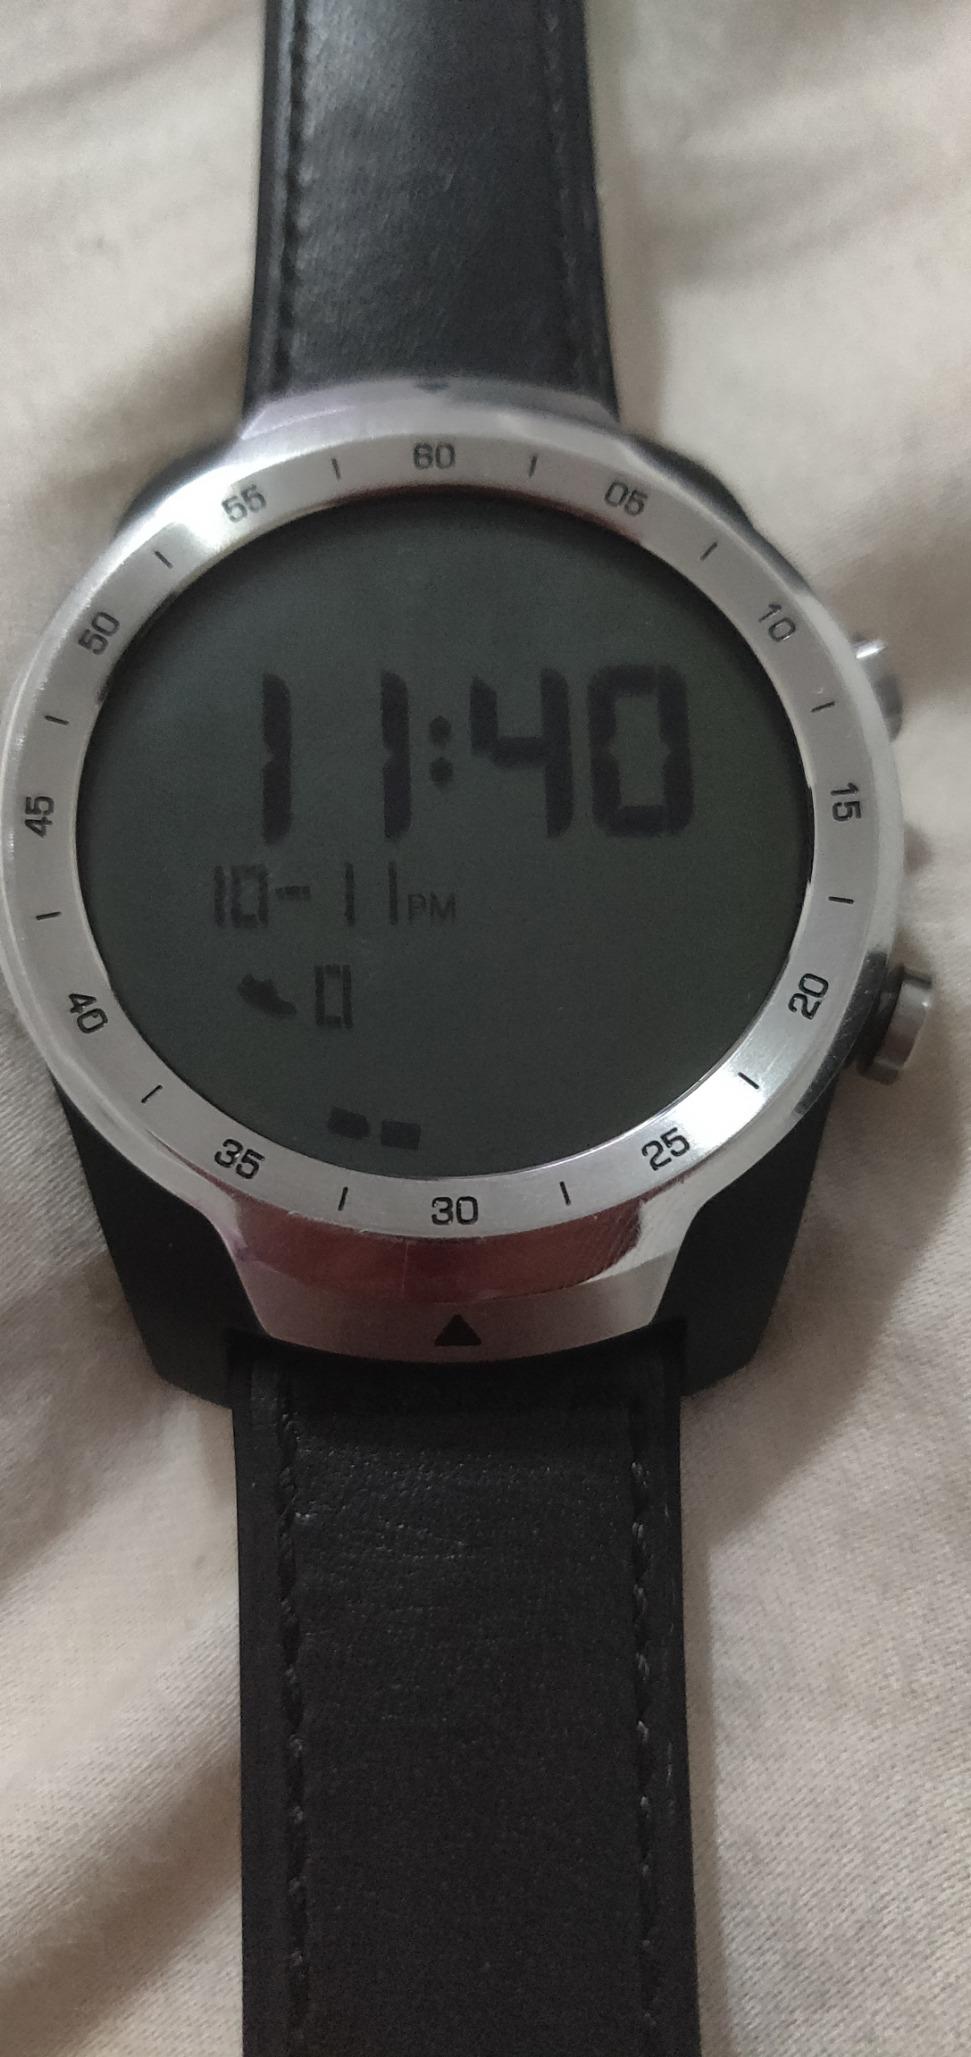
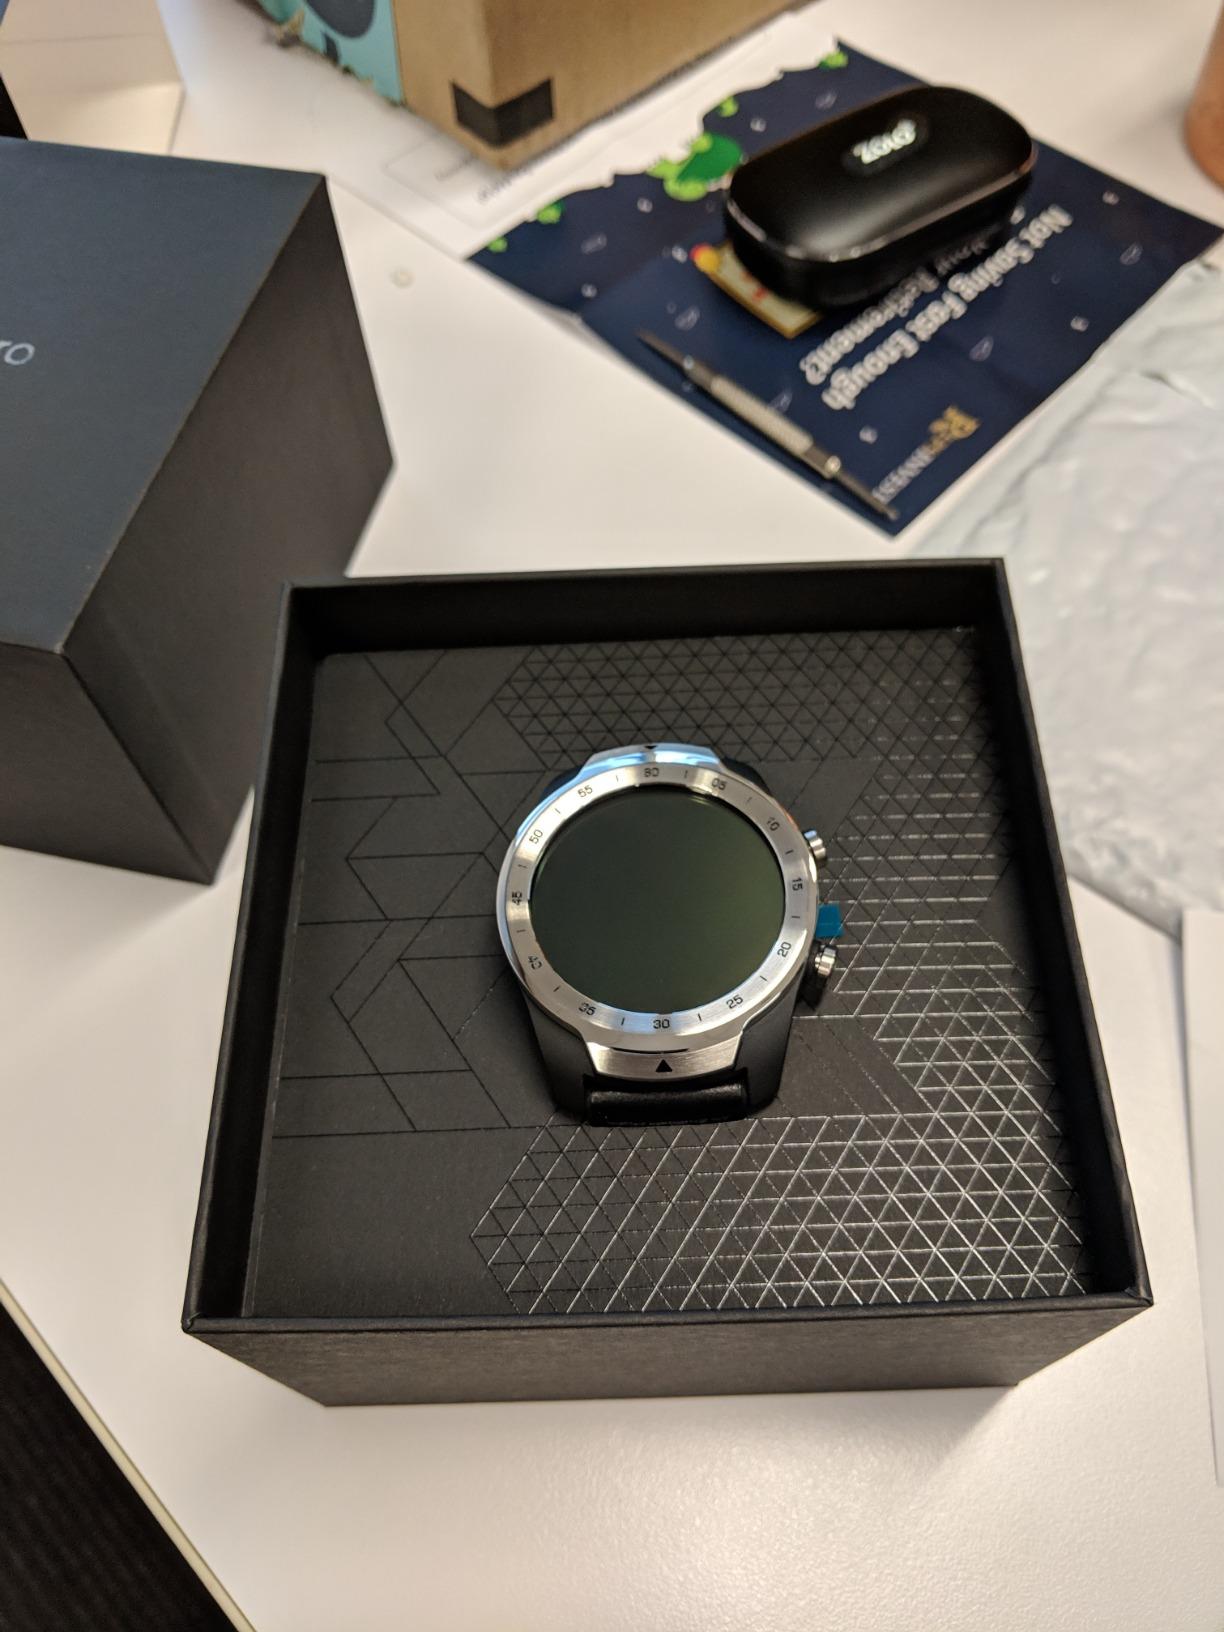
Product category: smartwatch
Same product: yes